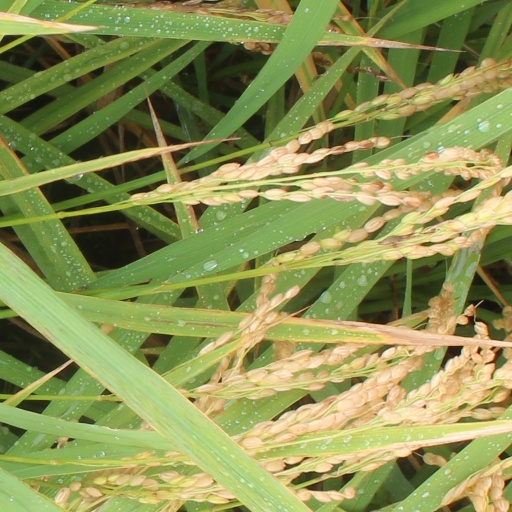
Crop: rice